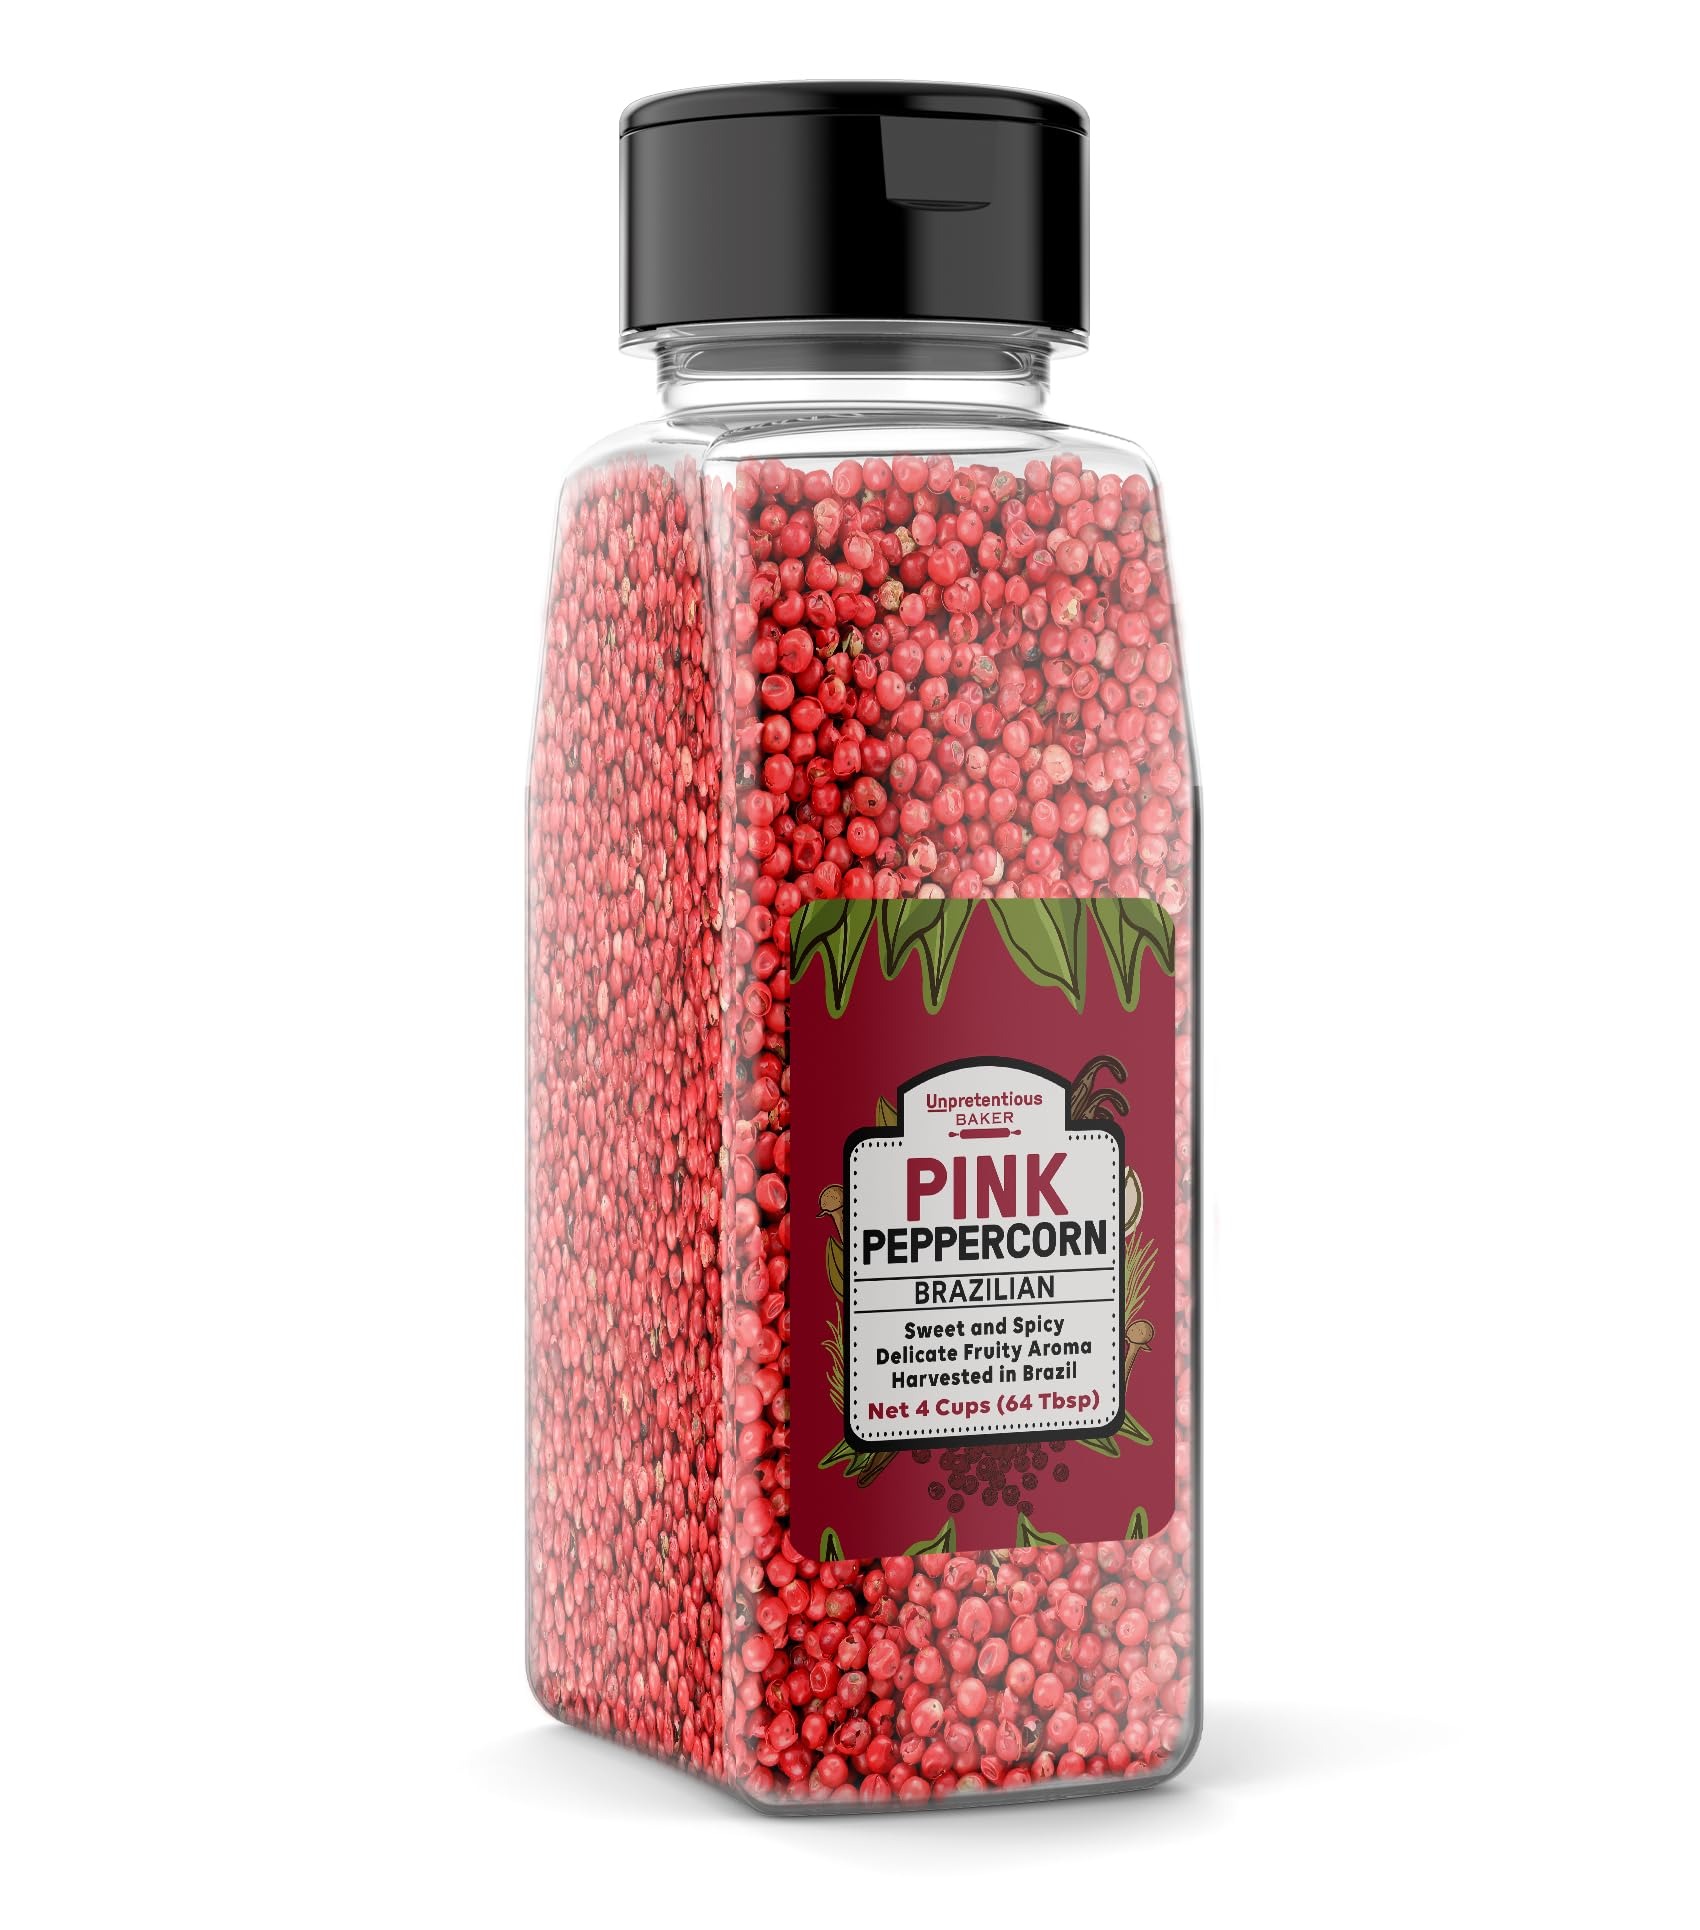
Item Name: Unpretentious Whole Pink Peppercorns, 4 Cups, From Brazilian Pepper Trees, Fruity & Spicy Taste
Bullet Point 1: Unpretentious Baker Whole Pink Peppercorns are the perfect addition to any kitchen
Bullet Point 2: Adds a sweet and piquant flavor to any favorite dish
Bullet Point 3: Has a fruity scent that's bright and cheerful
Bullet Point 4: Reusable container: perfect for kitchen organization
Bullet Point 5: Packaged in the USA
Product Description: Our products are made from pure food-grade ingredients, without added fillers, additives, or preservatives. Whether cooking, cleaning, baking, or practicing self-care, our extensive selection is sure to help get the job done.
Value: 11.29
Unit: Ounce

Price: 30.11